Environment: real
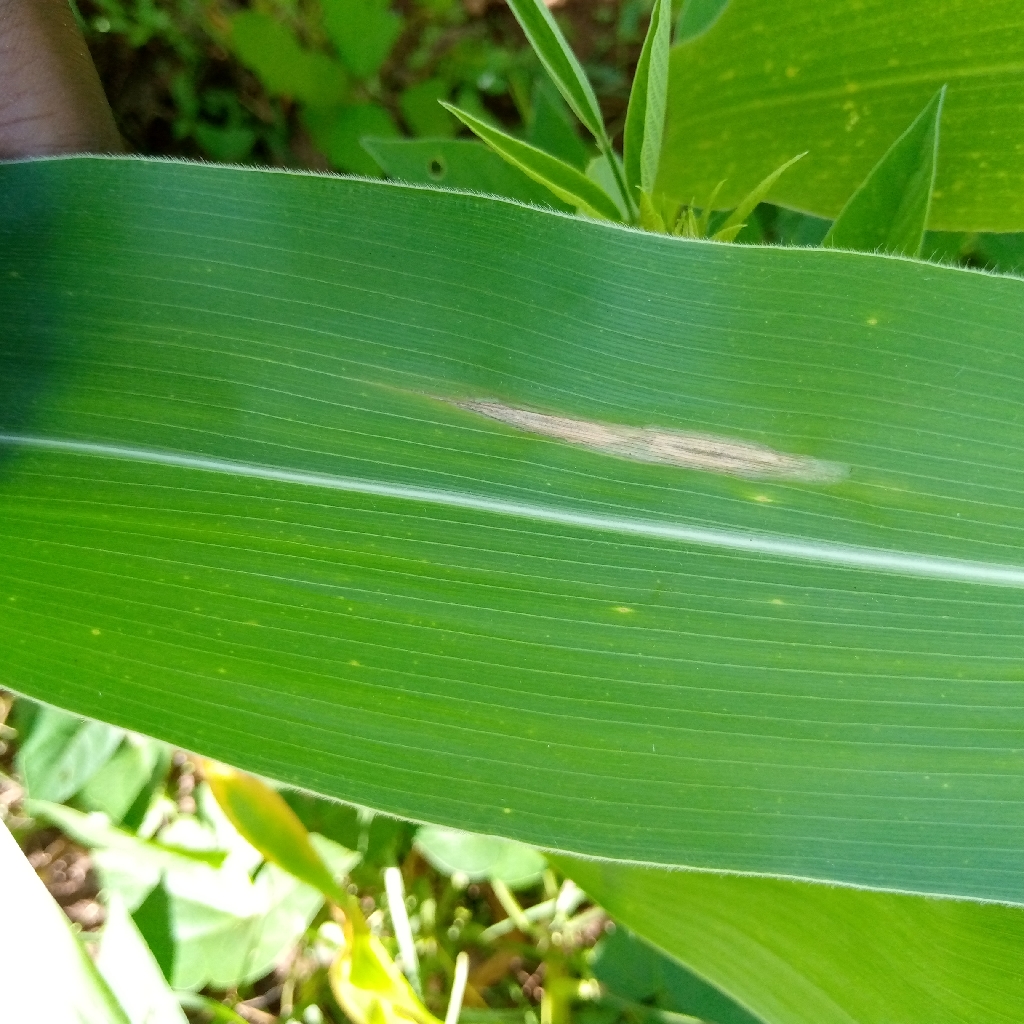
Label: northern_corn_leaf_blight